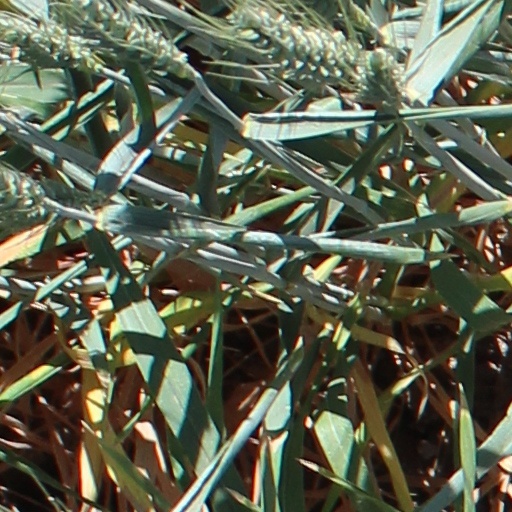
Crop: wheat